James Jackson Putnam

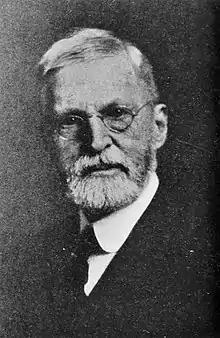

James Jackson Putnam (October 3, 1846 – November 4, 1918) was an American neurologist.